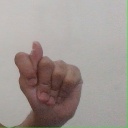
अक्षर: ट